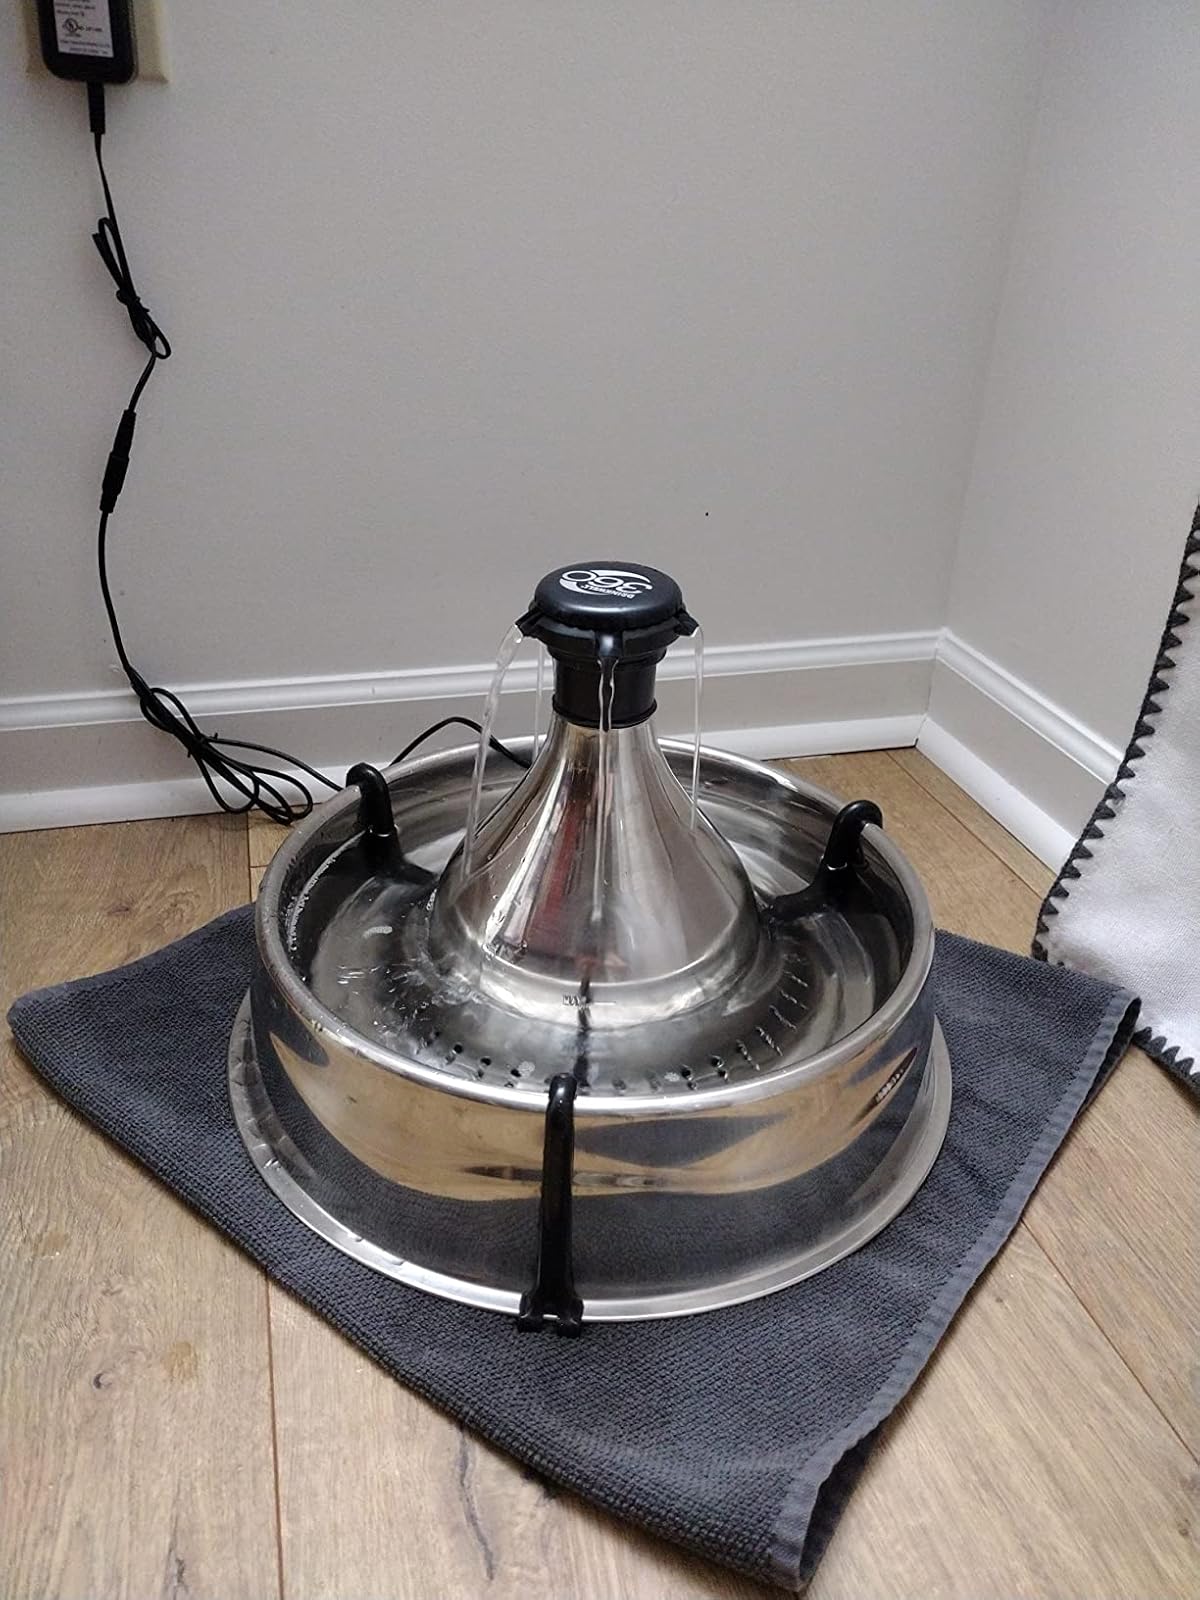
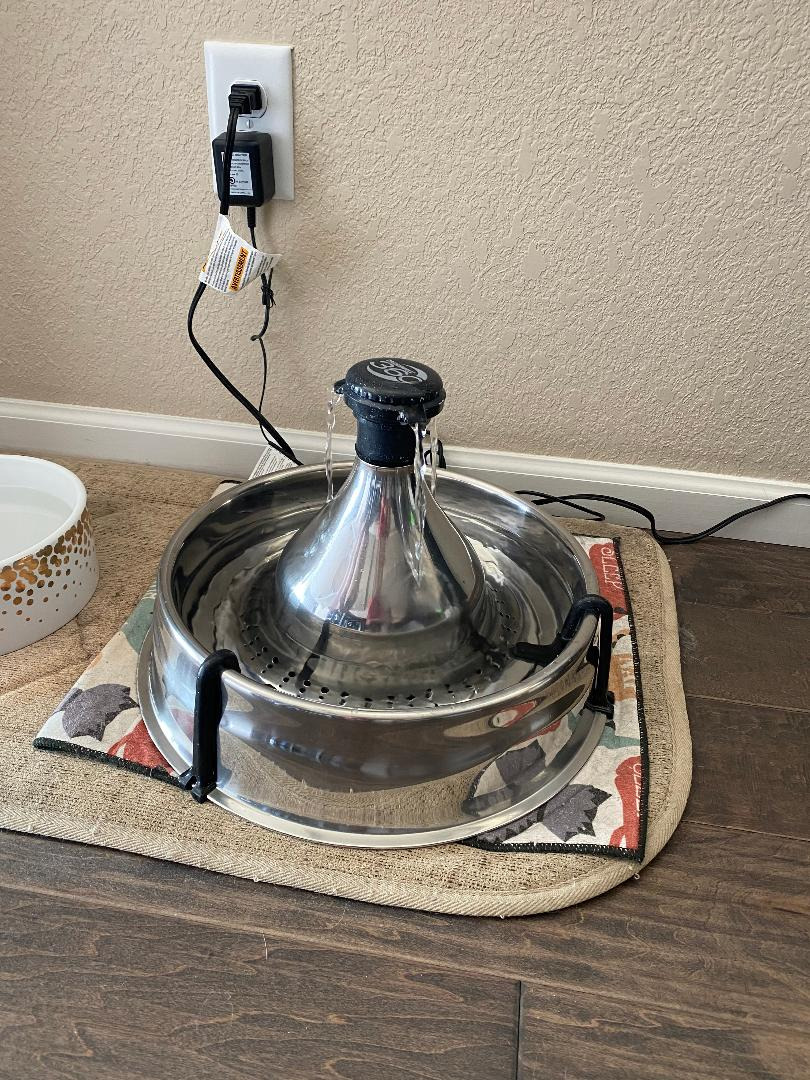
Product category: items_bowl
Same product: yes